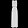
Label: Dress